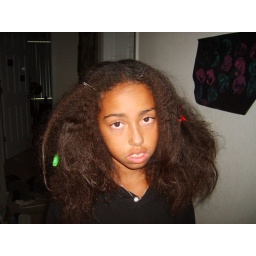
She added a pencil, sunglasses in the back, a toy snake, a paper clip, a pink bow...and who knows what else